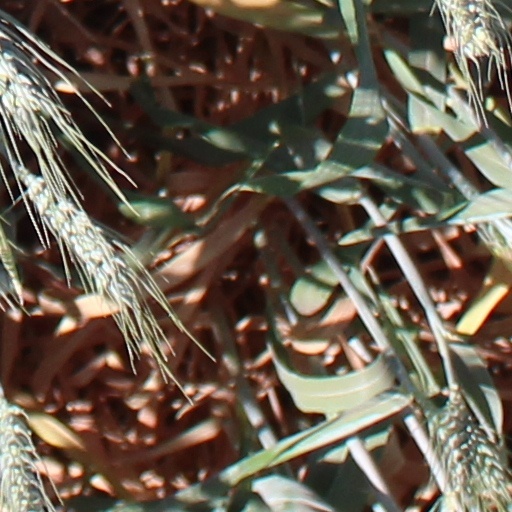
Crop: wheat